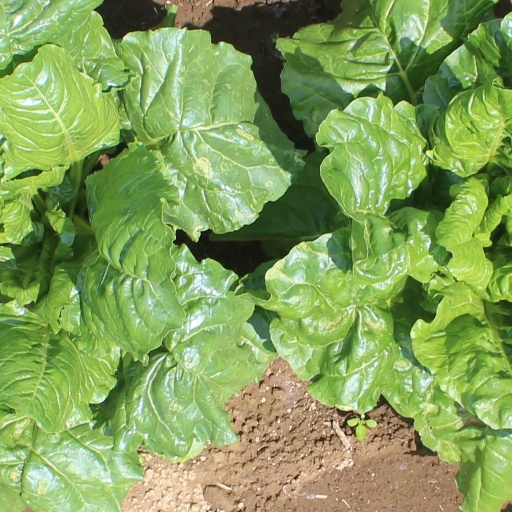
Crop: sugar beet